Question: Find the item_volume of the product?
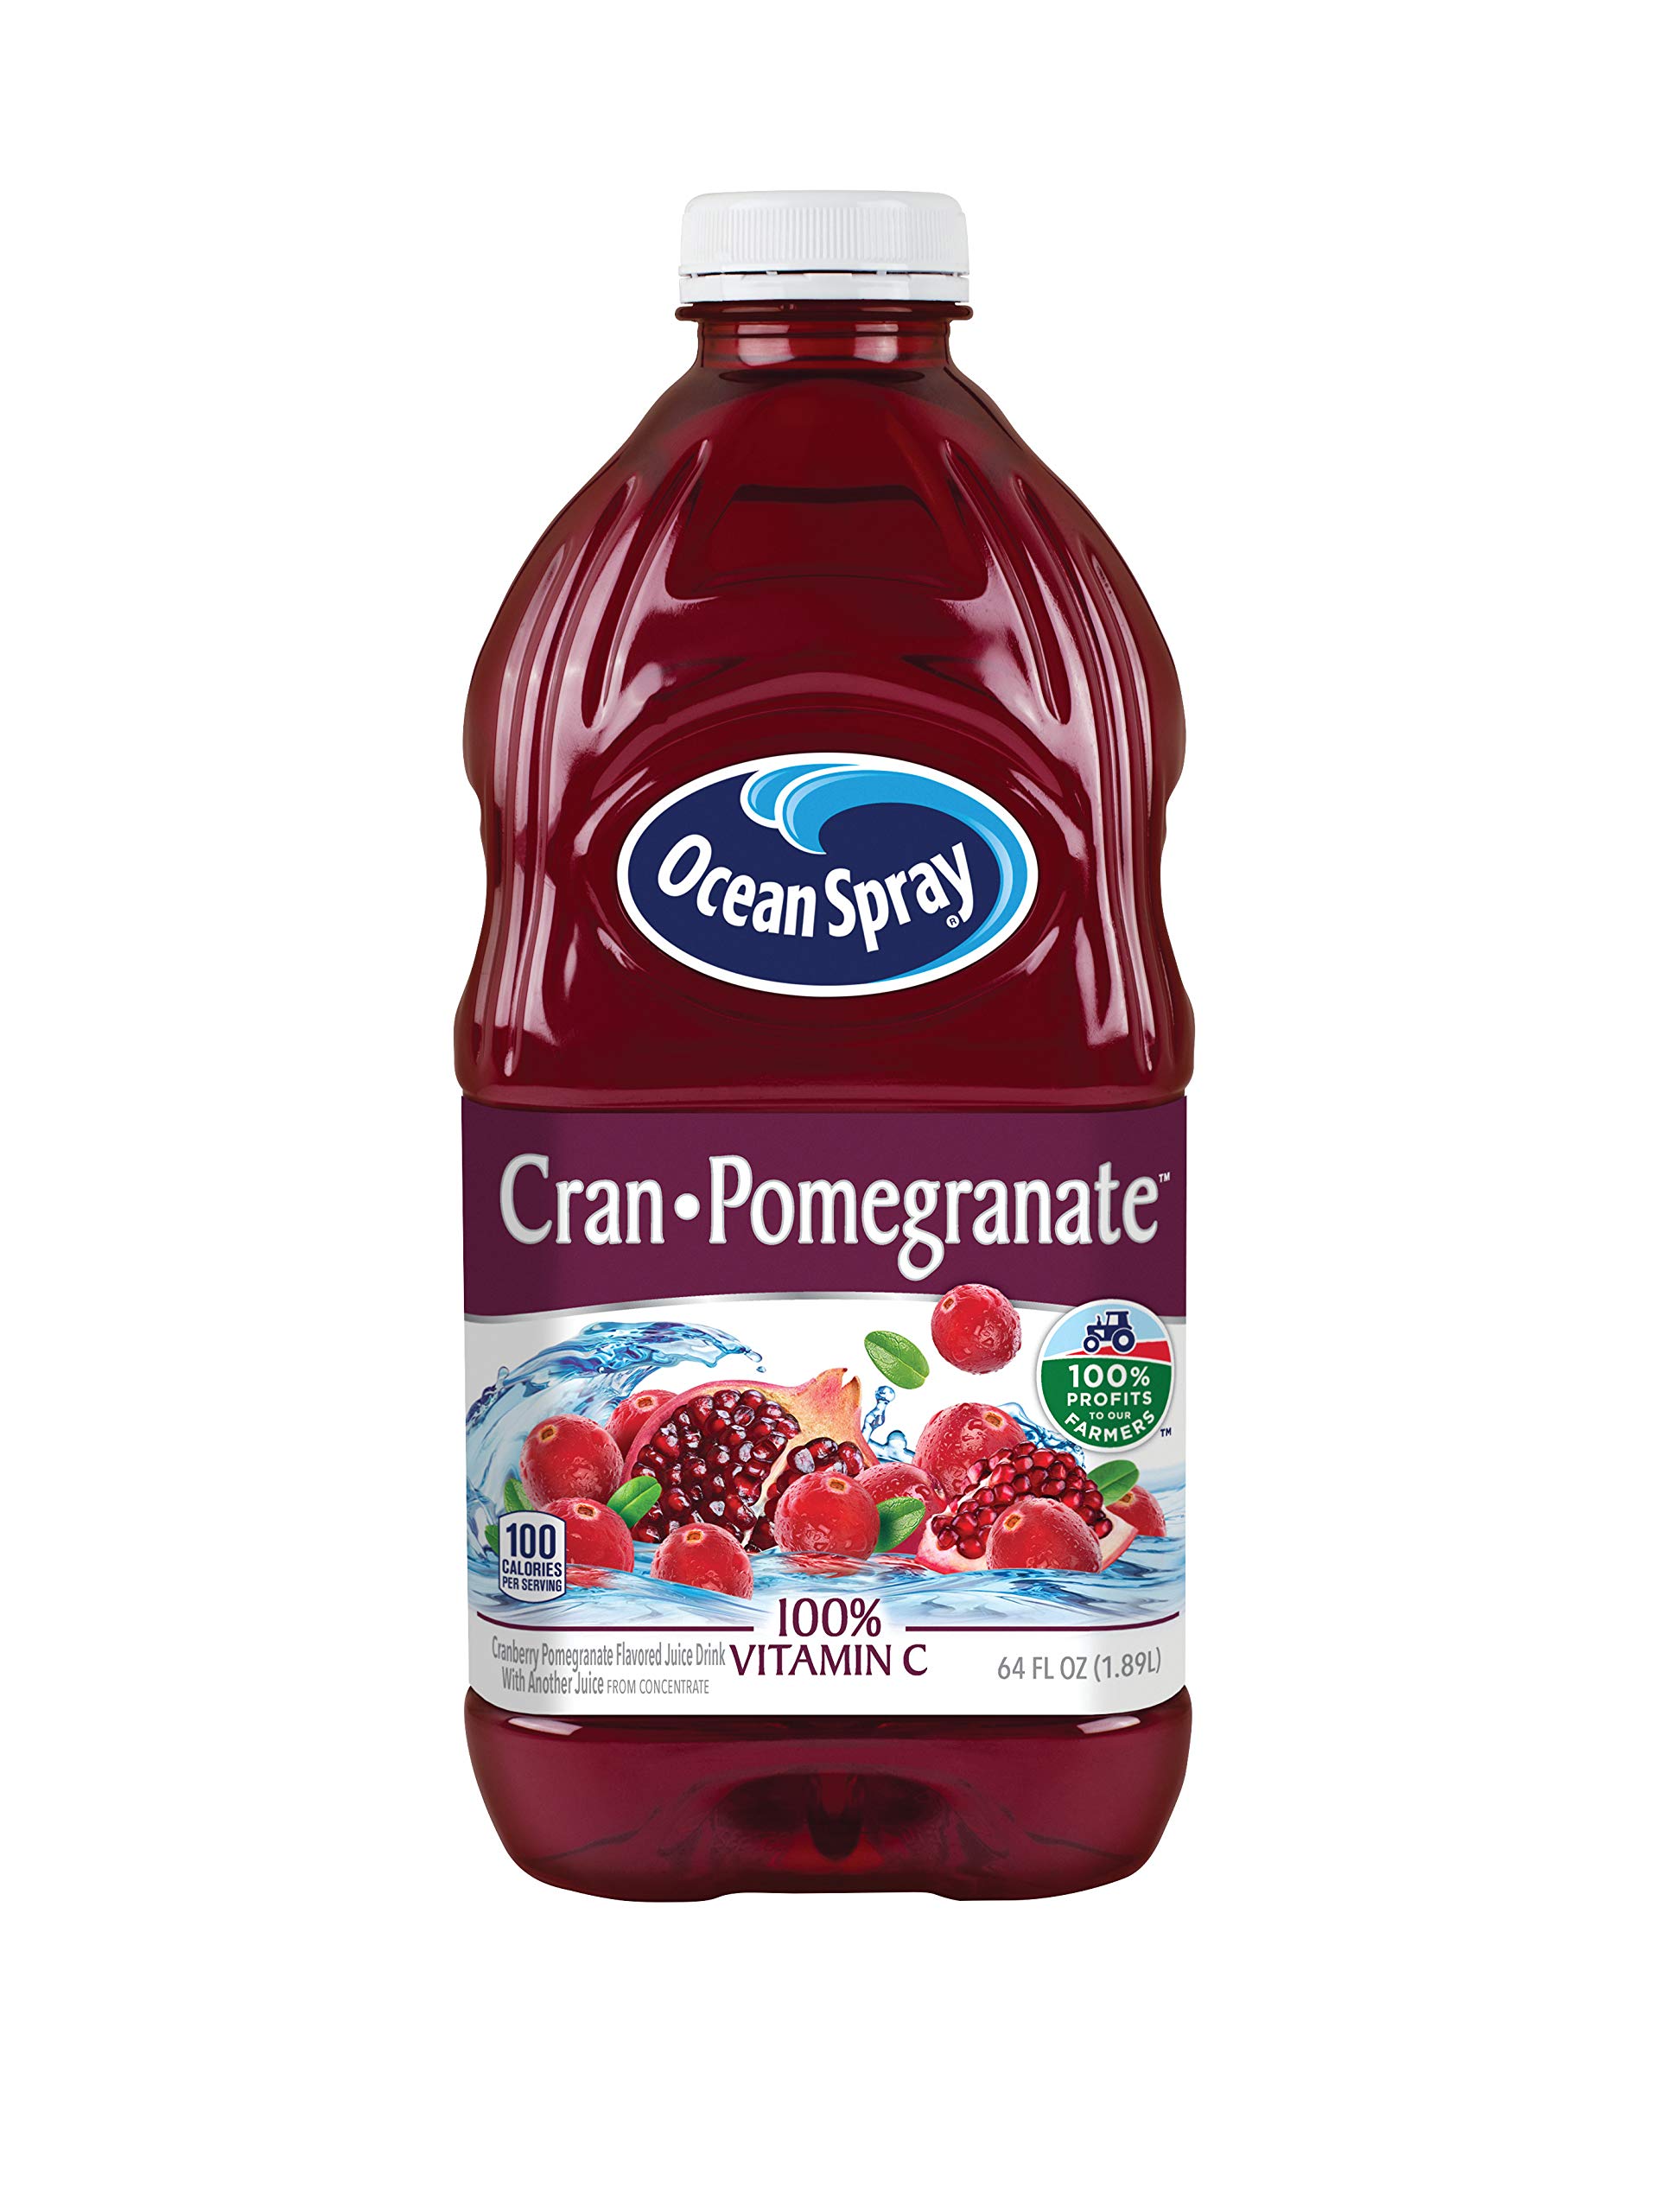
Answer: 64.0 fluid ounce